Strontium Dog

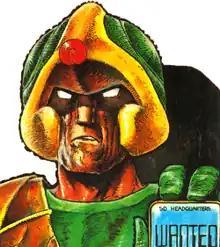
Johnny AlphaArt by Carlos Ezquerra.

Strontium Dog is a long-running British comics series starring Johnny Alpha, a mutant bounty hunter who lives in Earth's future. The series was created in 1978 by writer John Wagner (under the pseudonym T. B. Grover) and artist Carlos Ezquerra for "Starlord", a short-lived weekly science fiction comic. When "Starlord" was cancelled, the series transferred to the British science fiction weekly "2000 AD". In 1980, Wagner was joined by co-writer Alan Grant, although scripts were normally credited to Grant alone. Grant wrote the series by himself from 1988 to 1990. Wagner revived the series after a ten-year hiatus in 2000. After Ezquerra's death in October 2018, the series was put in indefinite hiatus with no current plans for its continuation (other than some single-episode stories in special issues aimed at younger readers).